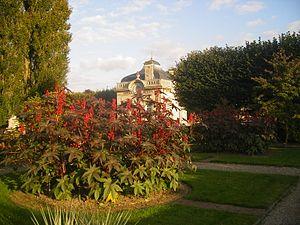
La liste de parcs et jardins de Picardie recense l'ensemble des jardins publics, parcs publics et espaces verts situés en Picardie, appartenant à des collectivités territoriales, à des institutions ou des établissements publics ou à des personnes privées qui ouvrent leurs propriétés à la visite.
Cette liste de parcs et jardins publics de France recense l'ensemble des jardins publics, parcs publics et espaces verts appartenant aux collectivités territoriales de France. Les parcs et jardins appartenant à des institutions ou des établissements publics français figurant dans cette liste sont des propriétés privées.